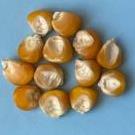
Maize quality: Good